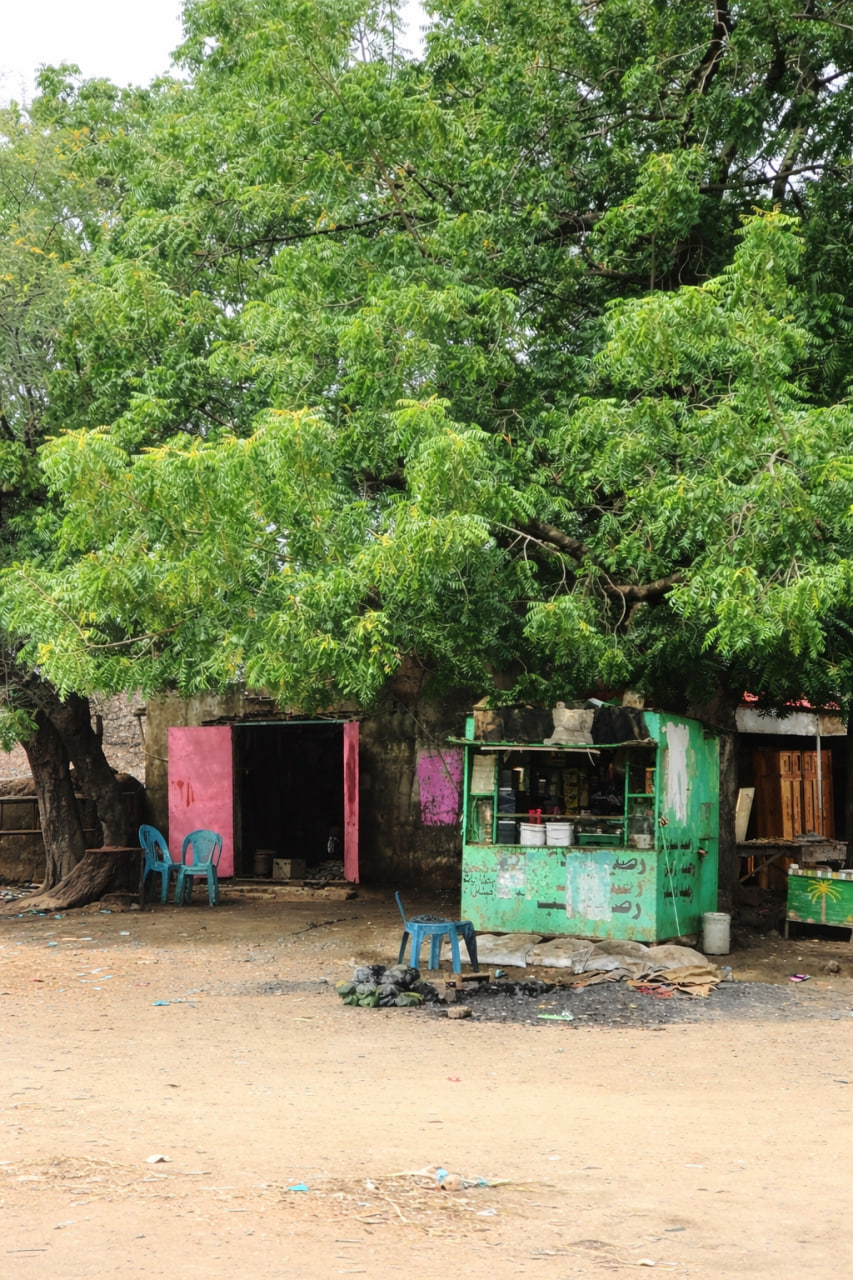
الوصف بالفصحى: شجرة نيم ضخمة، تستظل تحتها منصة خشبية صغيرة لبيع رصيد الهواتف واللبان والحلويات
الوصف بالعامية السودانية: شجرة نيم كبيرة تحتها طبلية صغيرة بتاعت رصيد ولبان وحلاوات
التصنيف: Marketplaces